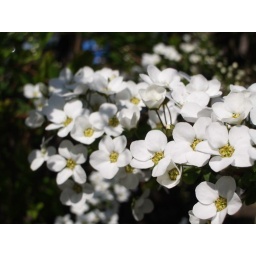
white flowers kissed by the sun